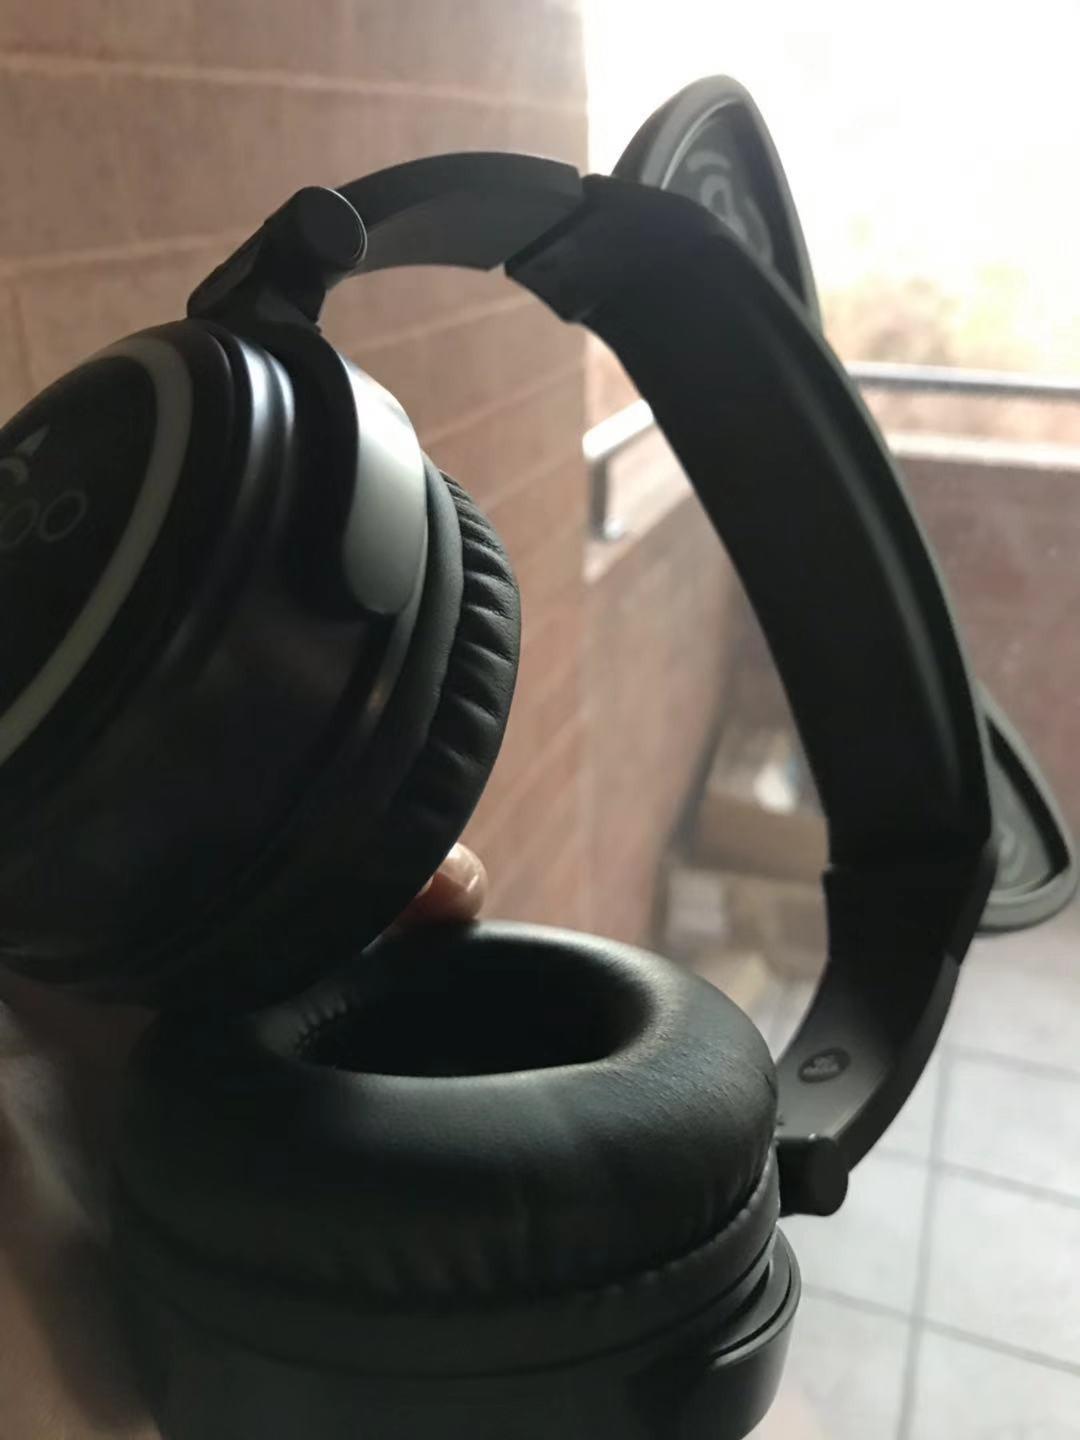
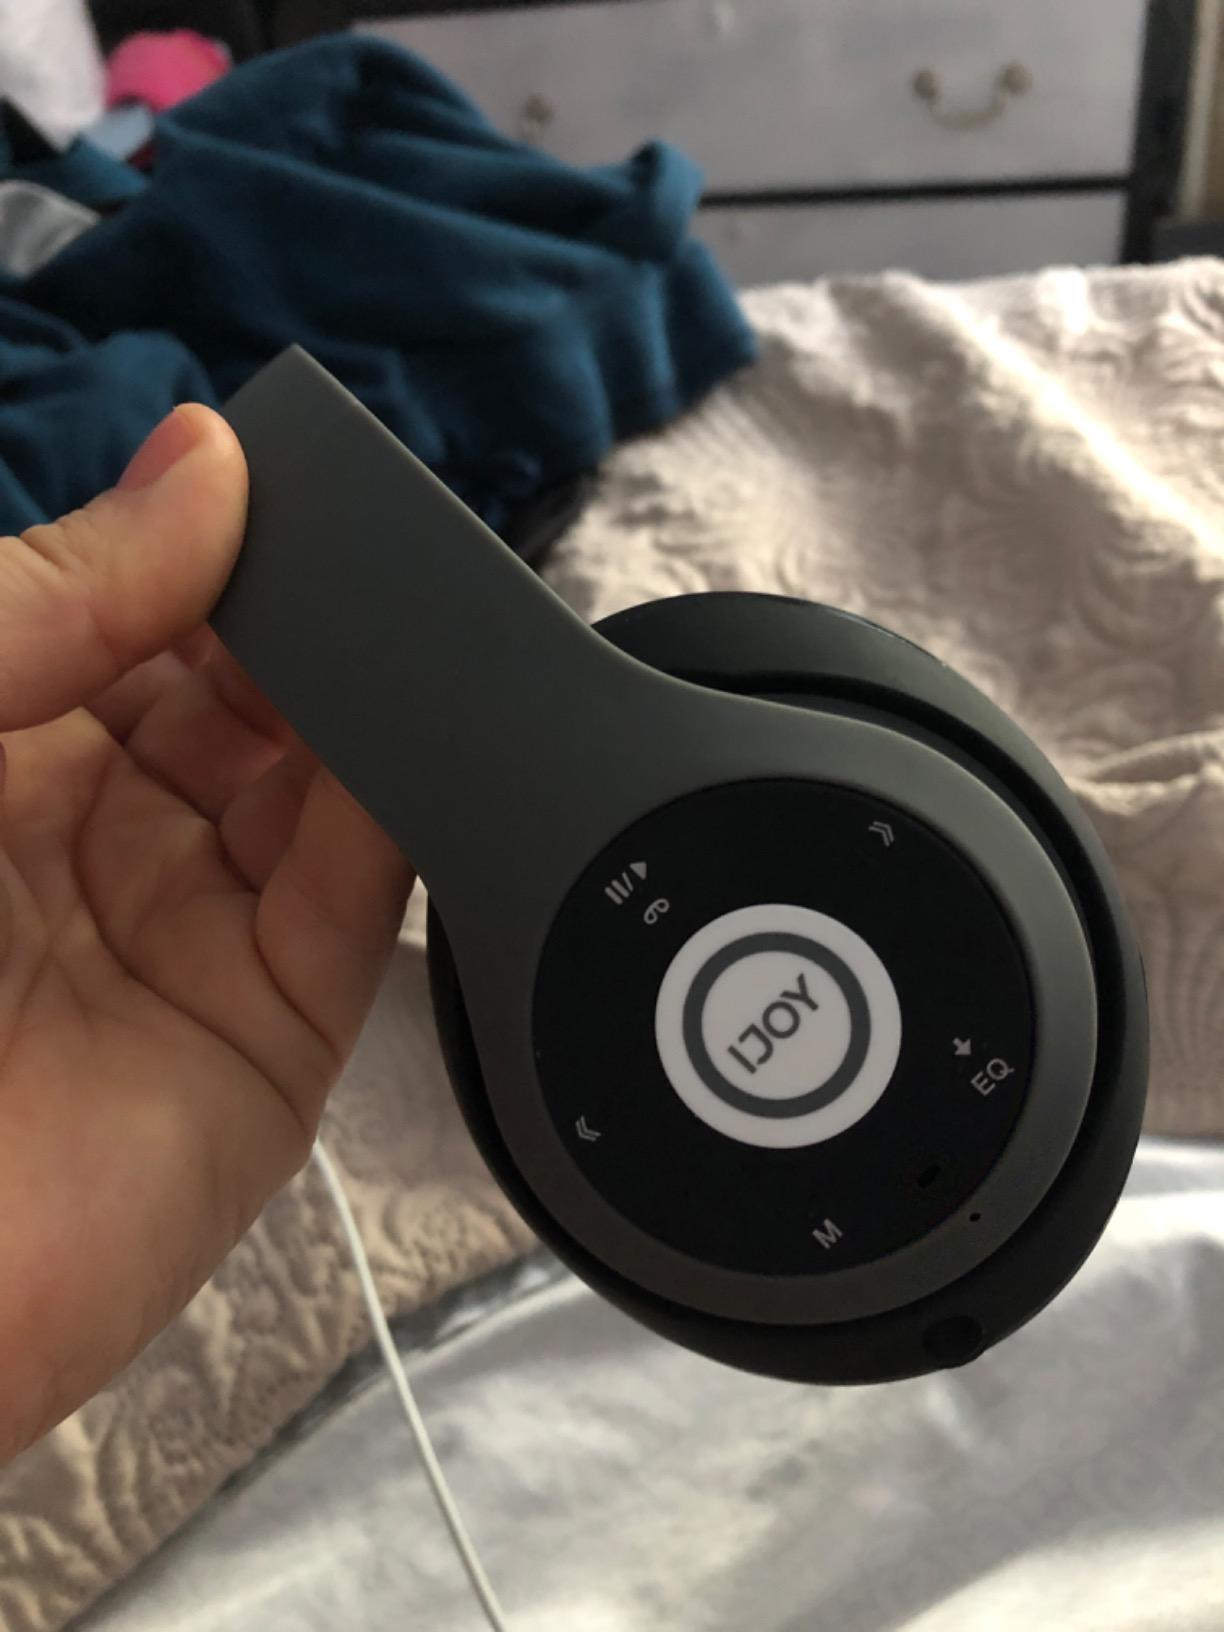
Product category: headphones
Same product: no